Abbottabad Commission Report

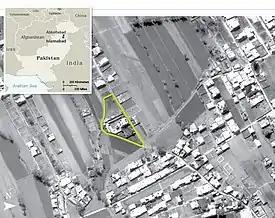
The classified papers analysed the unilateral military actions of US military forces in Pakistan that occurred in 2011.

The Abbottabad Commission Report is a judicial inquiry paper authored and submitted by the Abbottabad Commission, led by Justice Javaid Iqbal, to the Prime Minister of Pakistan on 4 January 2013. The report investigates the circumstances surrounding the death of Osama bin Laden in Abbottabad. Upon submission, the report was immediately classified by the Prime Minister and its findings were not made public.